Hells Canyon Dam

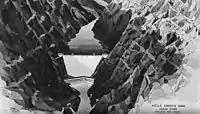
Proposed Hells Canyon High Dam

As built, Hells Canyon Dam is significantly lower than it was originally proposed in the 1940s, with three dams (Hells Canyon, Brownlee Dam and Oxbow Dam) taking the place of a single high dam. As proposed by the U.S. Army Corps of Engineers, the Hells Canyon High Dam would have been a straight-profile concrete gravity dam with two gate-controlled tunnel spillways, one in each abutment.